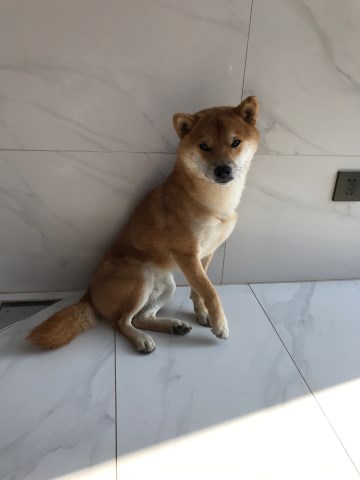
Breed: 1043-n000001-Shiba_Dog